Claudio Poggi

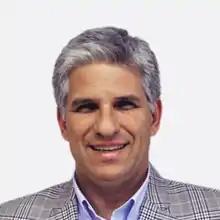

Claudio Javier Poggi (born 7 October 1963) is an Argentine accountant and peronist politician. Since 2023, he has been governor of San Luis Province, a position he previously held from 2011 to 2015.